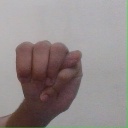
अक्षर: म